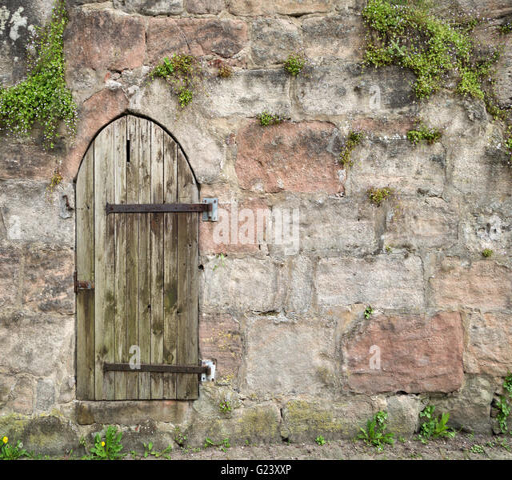
small round wooden door in an old masonry